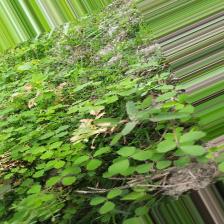
Label: Ascochyta blight